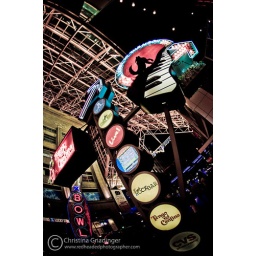
directions .. signs at 4th street live in louisville, kentucky